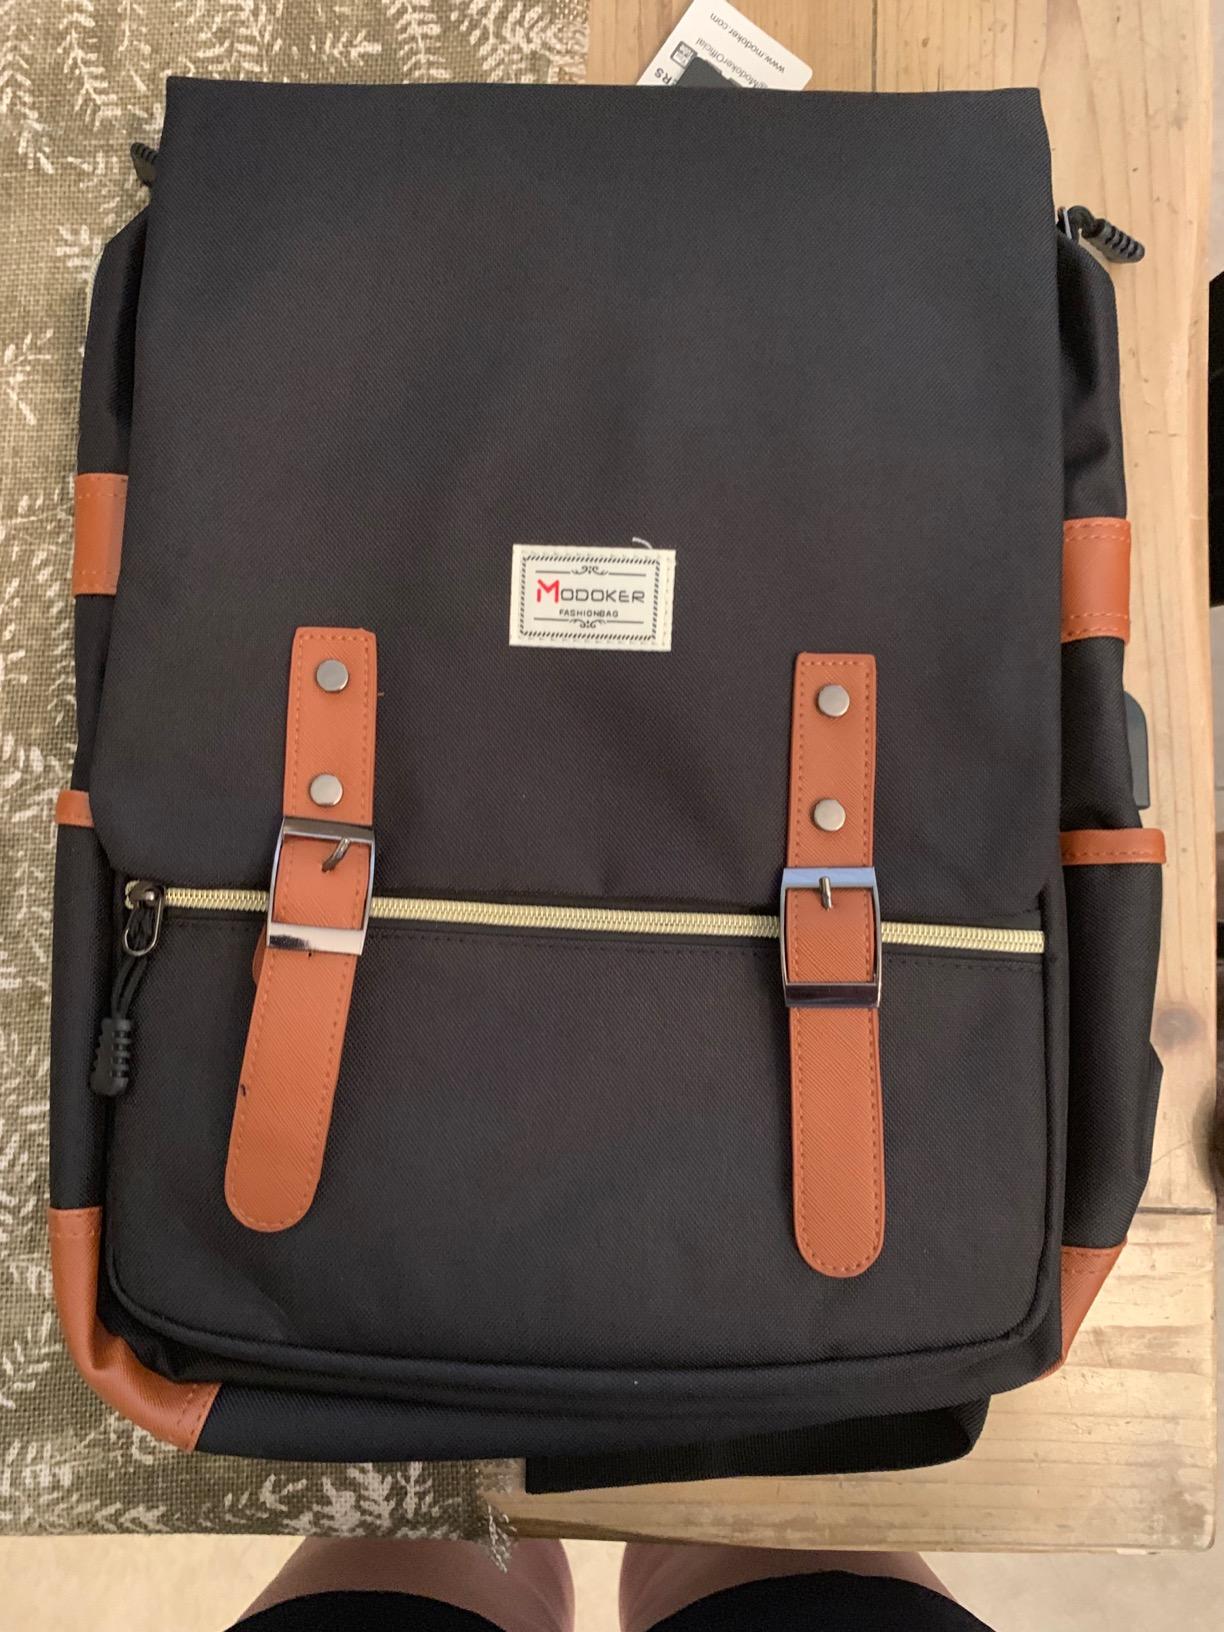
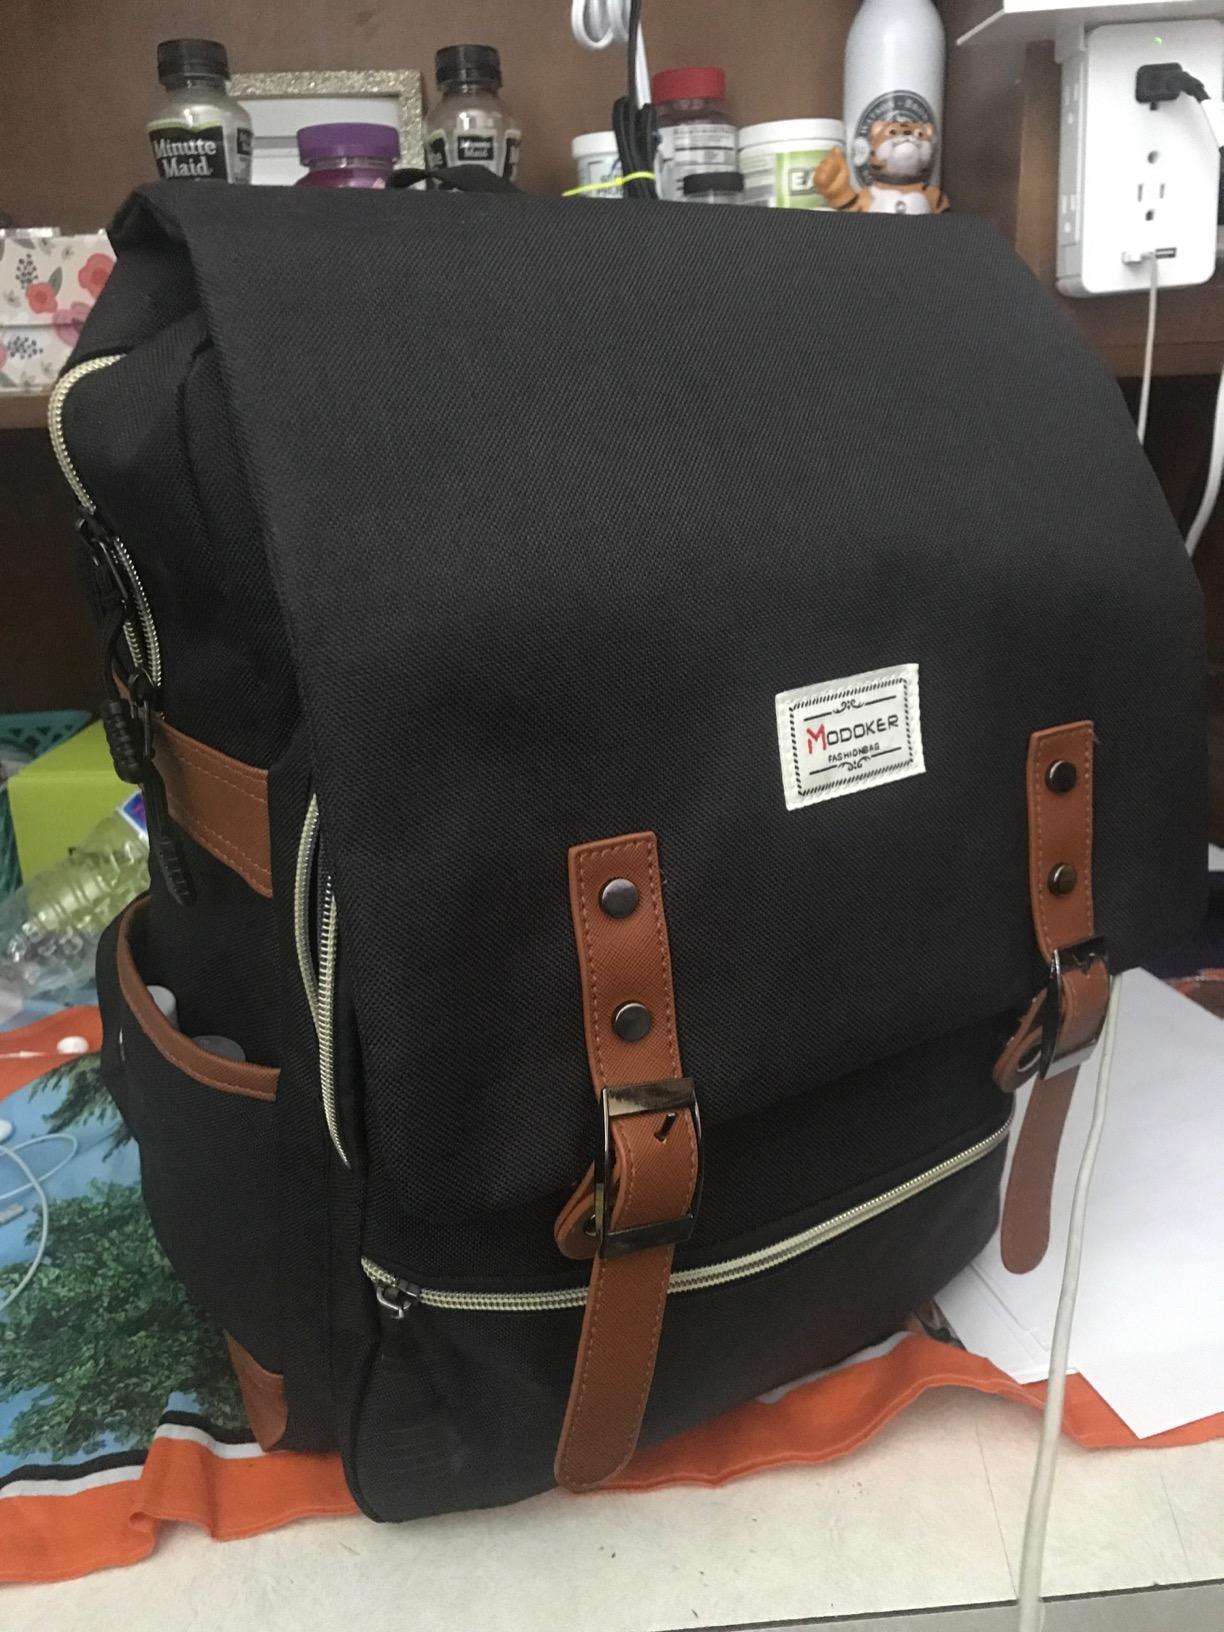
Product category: bag
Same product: yes